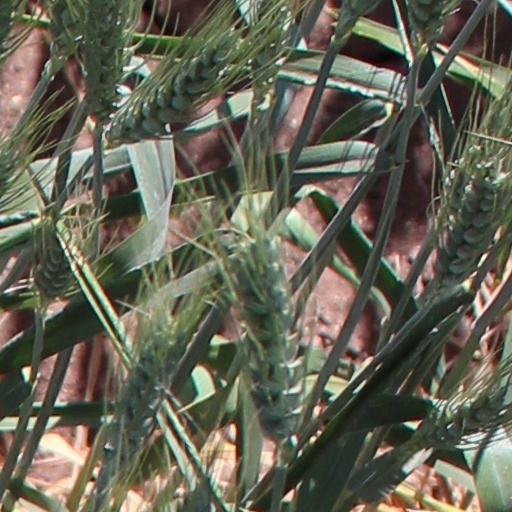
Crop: wheat